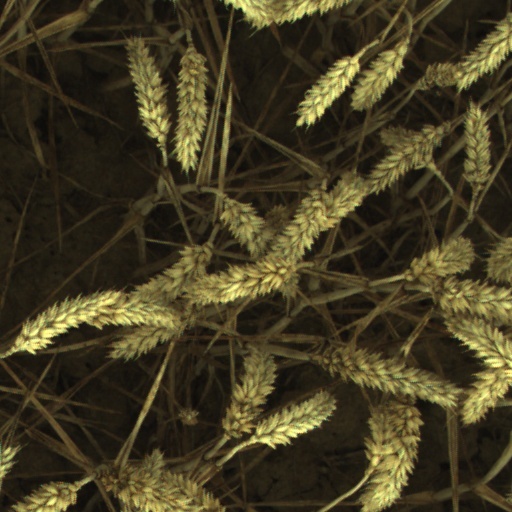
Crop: wheat